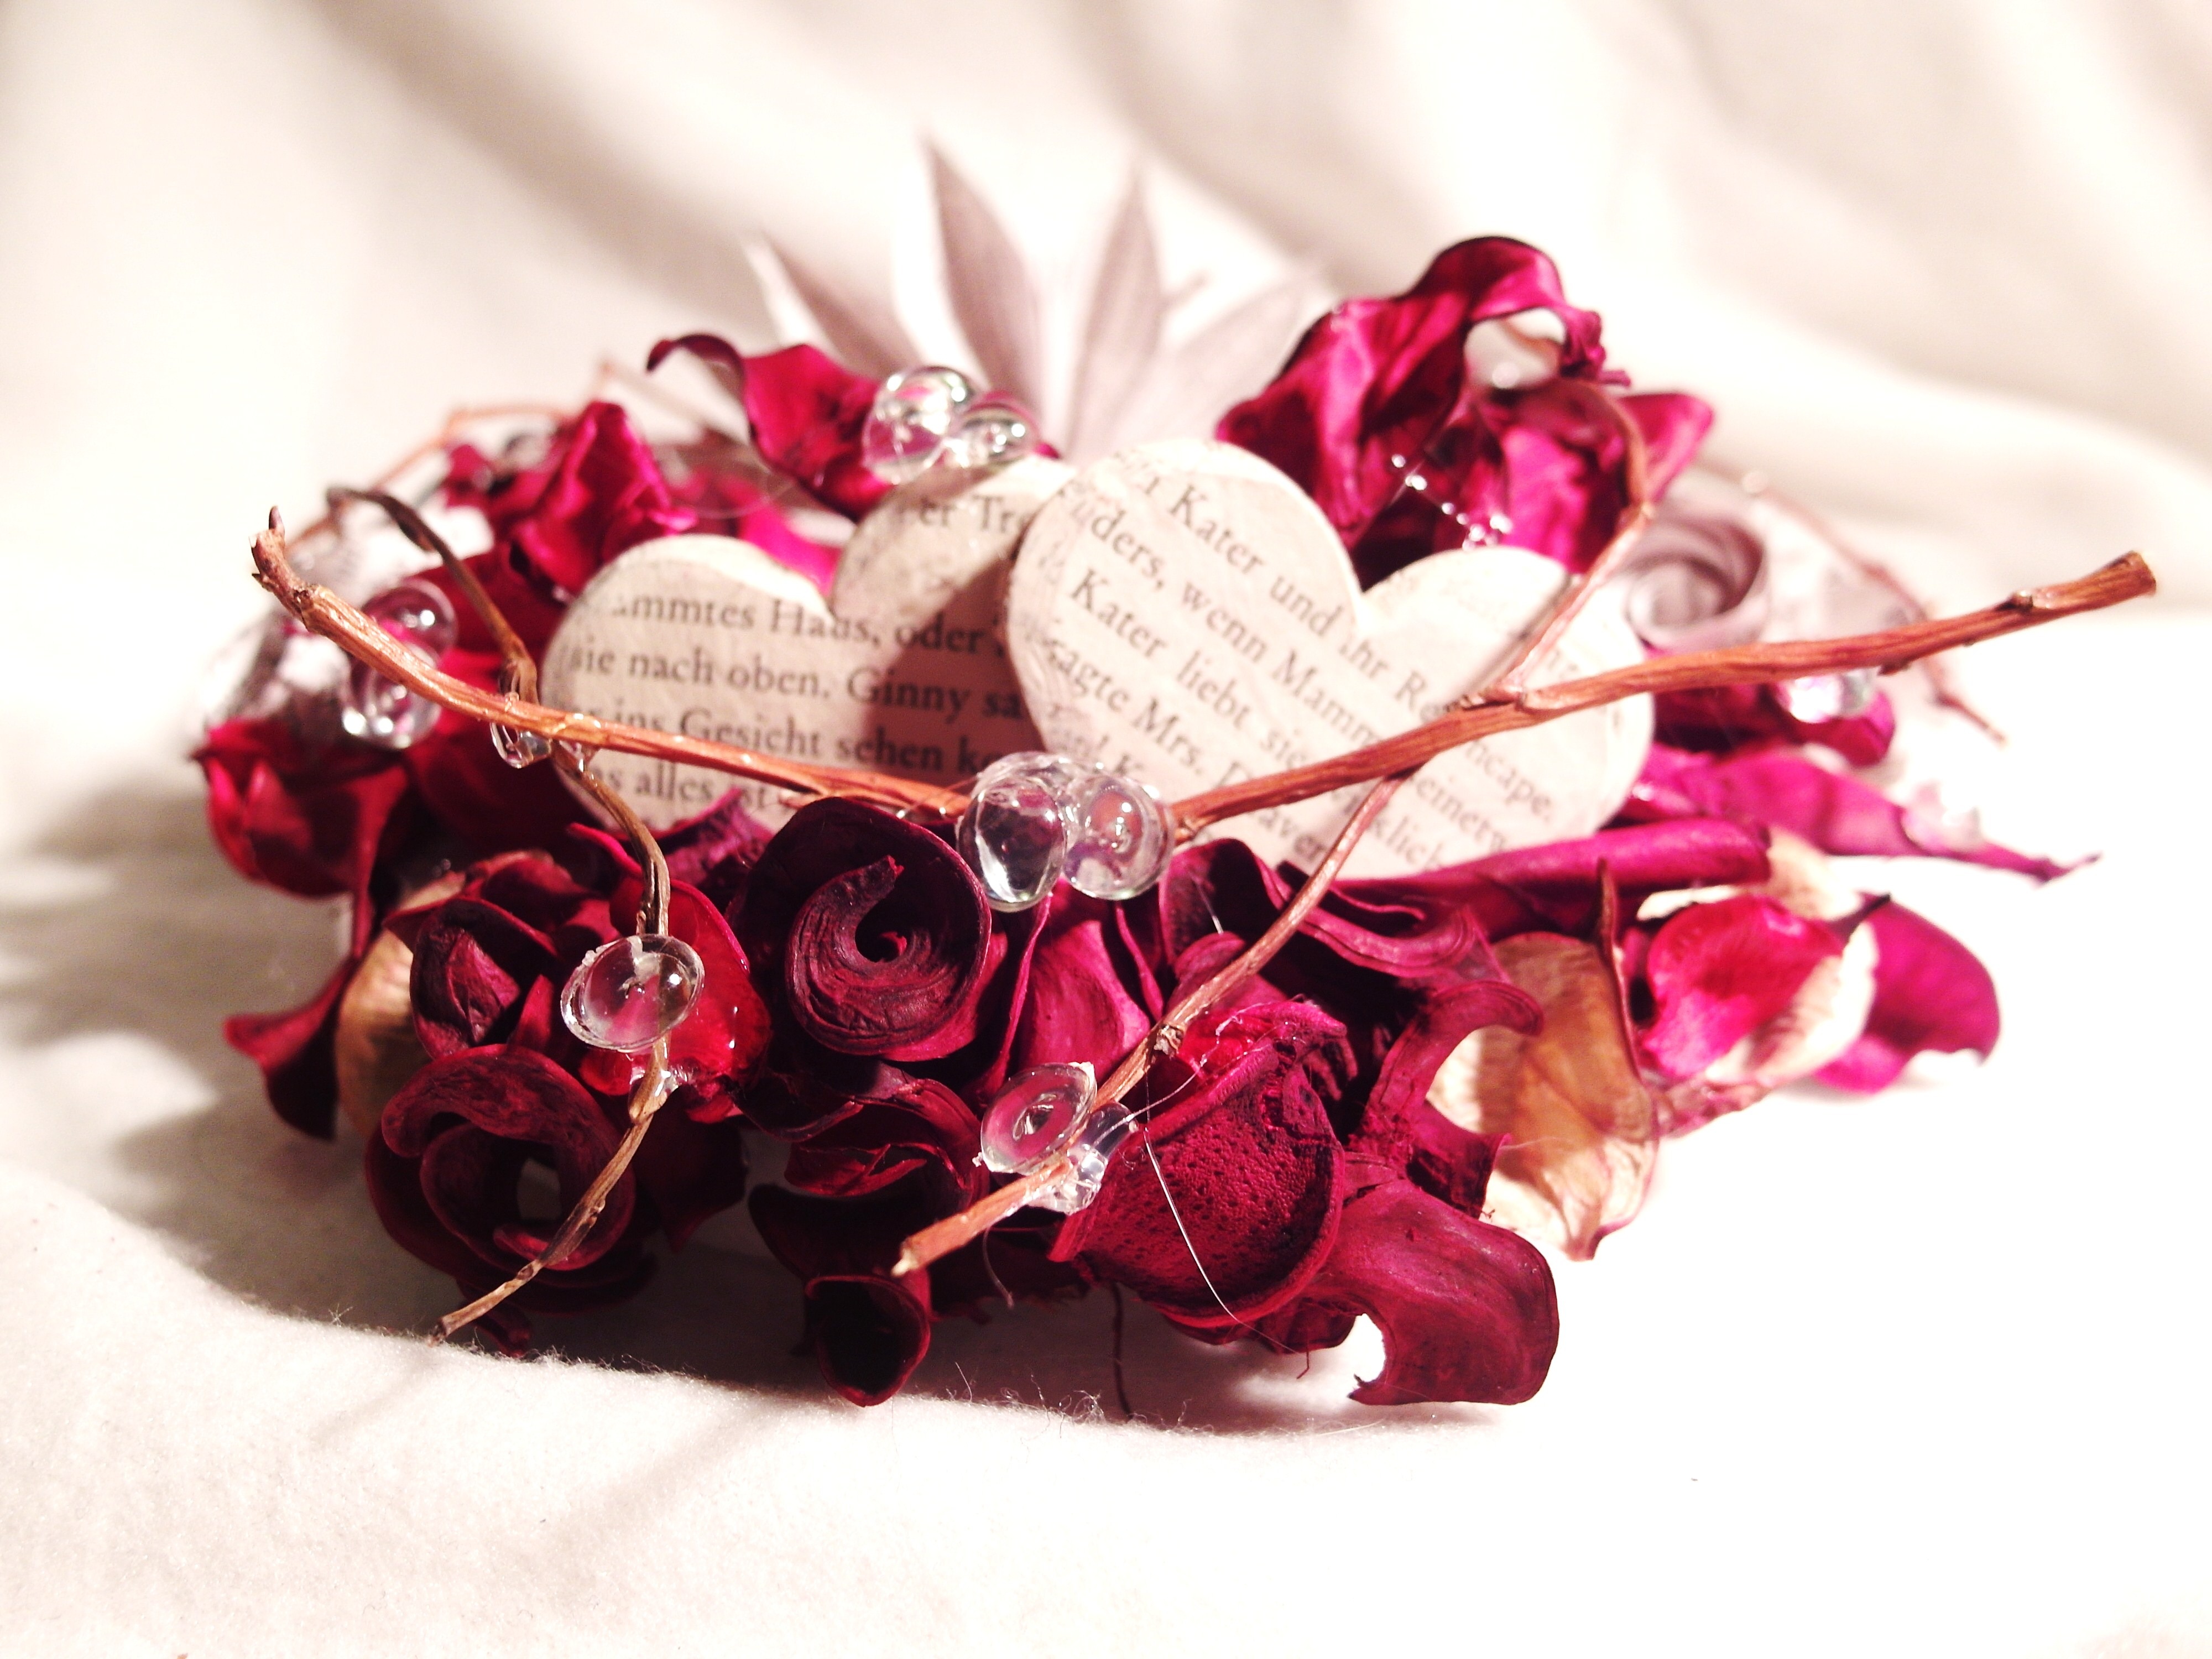
blossom, plant, flower, petal, bloom, love, heart, rose, red, color, romance, romantic, pink, red rose, flowers, arrangement, christmas decoration, jewellery, roses, beauty, valentine, floristry, fragrance, rose bloom, valentine's day, floral arrangement, flower bouquet, floral design, fashion accessory, headpiece, flower arranging, hair accessory